White Tower (Tower of London)

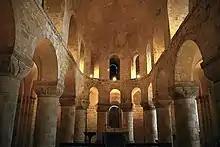
St John's Chapel, inside the White Tower.

The White Tower is a keep (also known as a donjon), which was often the strongest structure in a medieval castle and contained lodgings suitable for the lord—in this case, the king or his representative. According to military historian Allen Brown, "The great tower [White Tower] was also, by virtue of its strength, majesty and lordly accommodation, the donjon "par excellence"". One of the largest keeps in the Christian world, the White Tower has been described as "the most complete eleventh-century palace in Europe". The influences on the White Tower's design are unclear. Magnates in northern France had been building stone keeps since the mid-9th century so the general design was well-established. More specifically the keep of Château d'Ivry-la-Bataille, built around 1000, may have been a particularly prominent influence as it included a semi-circular projection in one corner. Allen Brown and P. Curnow suggested that the design may have been based on the now vanished 10th-century keep of Château de Rouen, which belonged to the Dukes of Normandy.